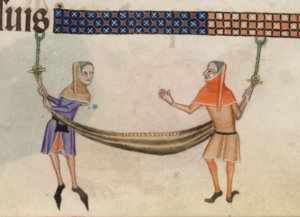
Un hamac, représenté dans le Psautier de Luttrell médiéval d'Angleterre. La miniature au bord du texte latin prouve l'existence de hamacs en Europe avant la découverte de l'Amérique par Colomb.&#91
Un hamac est une toile ou un filet suspendu entre deux points d'ancrage, destiné à dormir ou à se reposer. Un hamac peut être soit individuel, soit familial. Il peut être doublé, rembourré au niveau du couchage et avoir des poches intérieures ou extérieures, ainsi que des fioritures diverses pour le décorer.